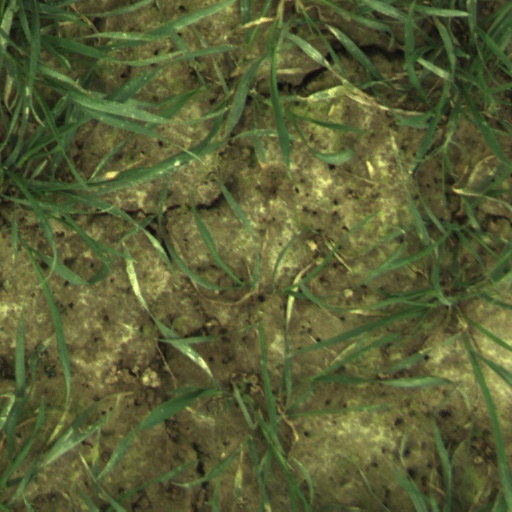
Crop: wheat